Risa Vetri Ferman

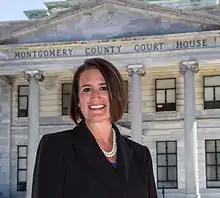

Risa Vetri Ferman (born April 5, 1965) is the judge of the Court of Common Pleas in Montgomery County, Pennsylvania, and was formerly District Attorney of the same county. After working for 15 years in the Montgomery County District Attorney's Office, in November 2007, she became the first woman elected District Attorney in Montgomery County. In 2011, Ferman won re-election and began her second term as District Attorney in January 2012. She is the daughter of Barbara and Sal Vetri, and sister of restaurateur Marc Vetri and television director and producer Adam Vetri.